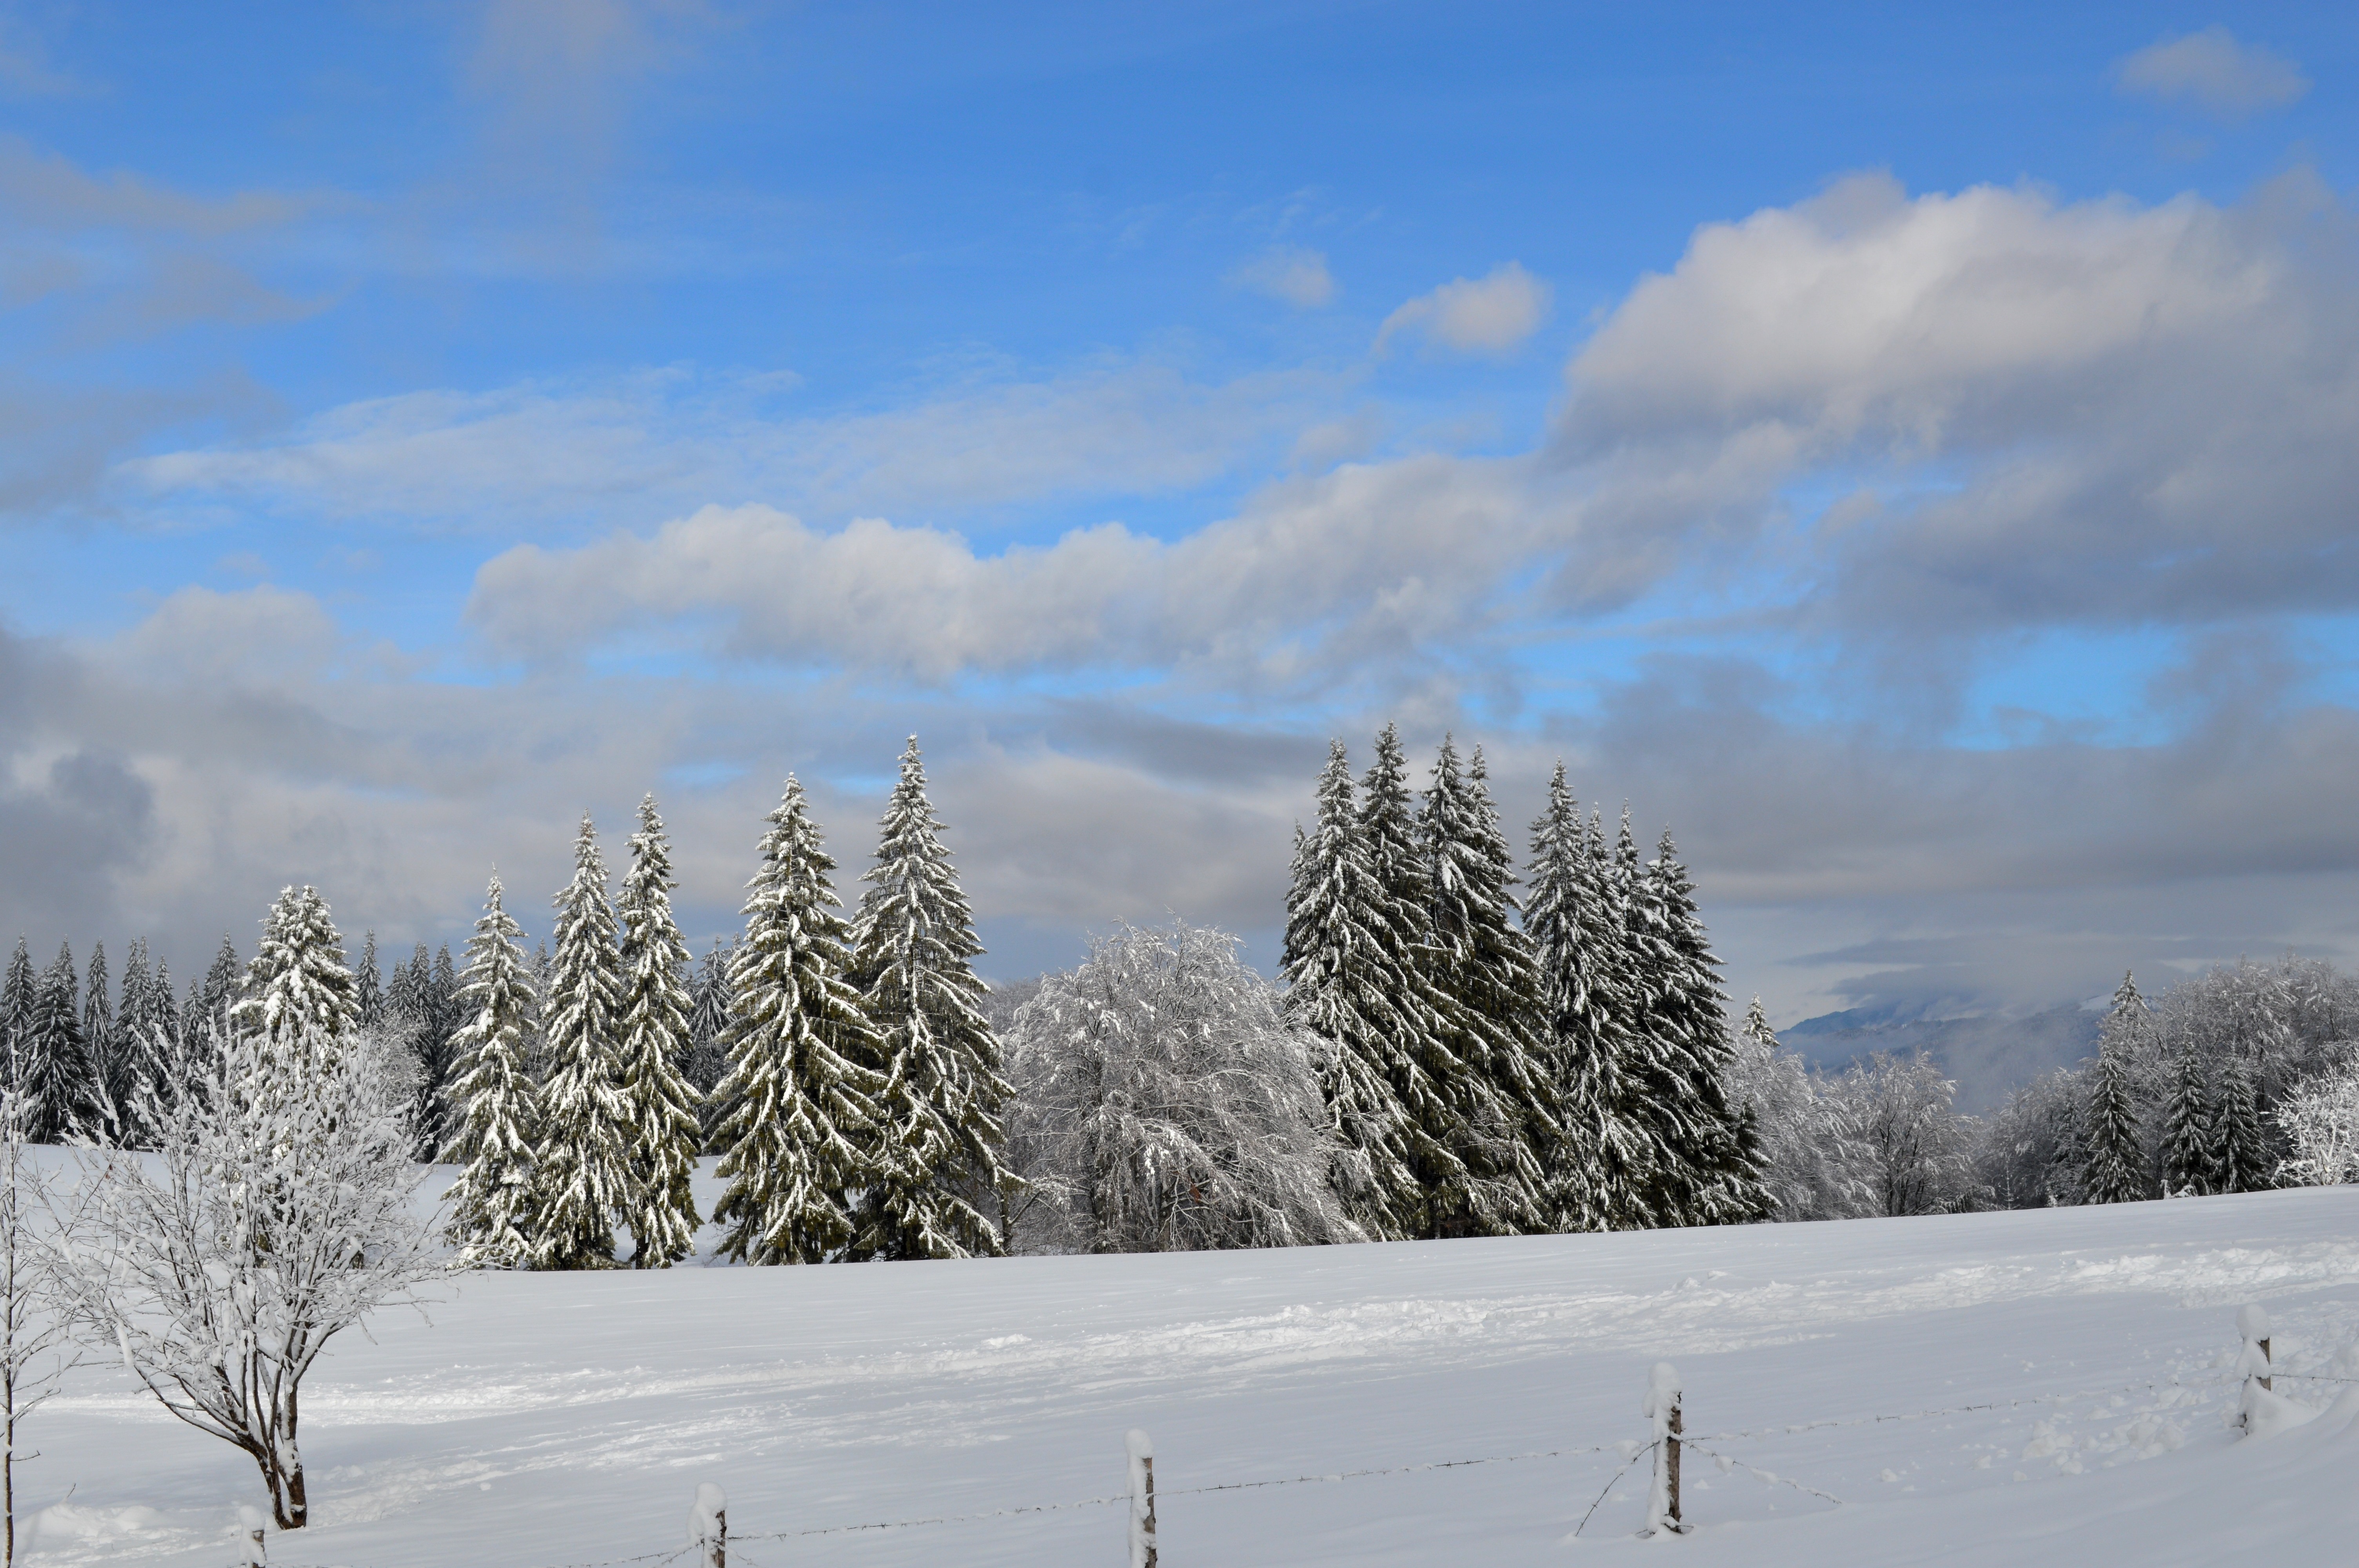
landscape, tree, nature, forest, outdoor, rock, mountain, snow, cold, winter, cloud, sky, wood, fog, sunrise, sunset, hiking, frost, mountain range, vacation, travel, cliff, europe, ice, journey, glacier, weather, holiday, fir, season, snowfall, background, spruce, year, ski, new, beautiful, scene, wonderland, xmas, cover, rime, fairytale, wonderful, hoarfrost, freezing, hoar, woody plant